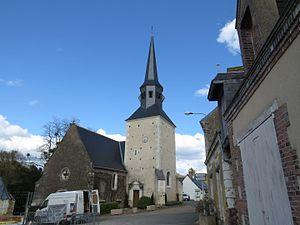
Église de Cogners.
La liste des églises de la Sarthe recense de la manière la plus complète possible les églises, cathédrale et basilique situées dans le département français de la Sarthe.
Cogners est une commune française, située dans le département de la Sarthe en région Pays de la Loire, peuplée de 188 habitants.